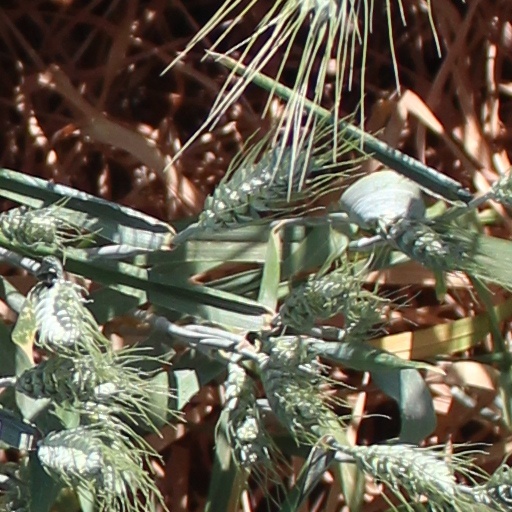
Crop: wheat